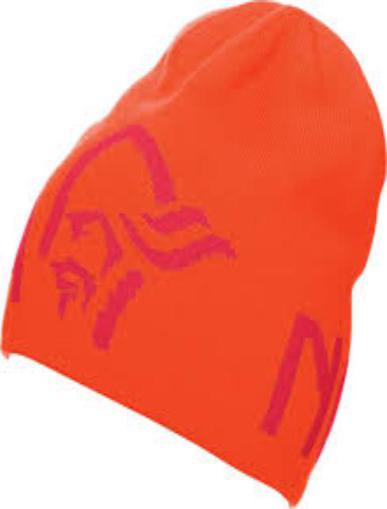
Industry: Clothes